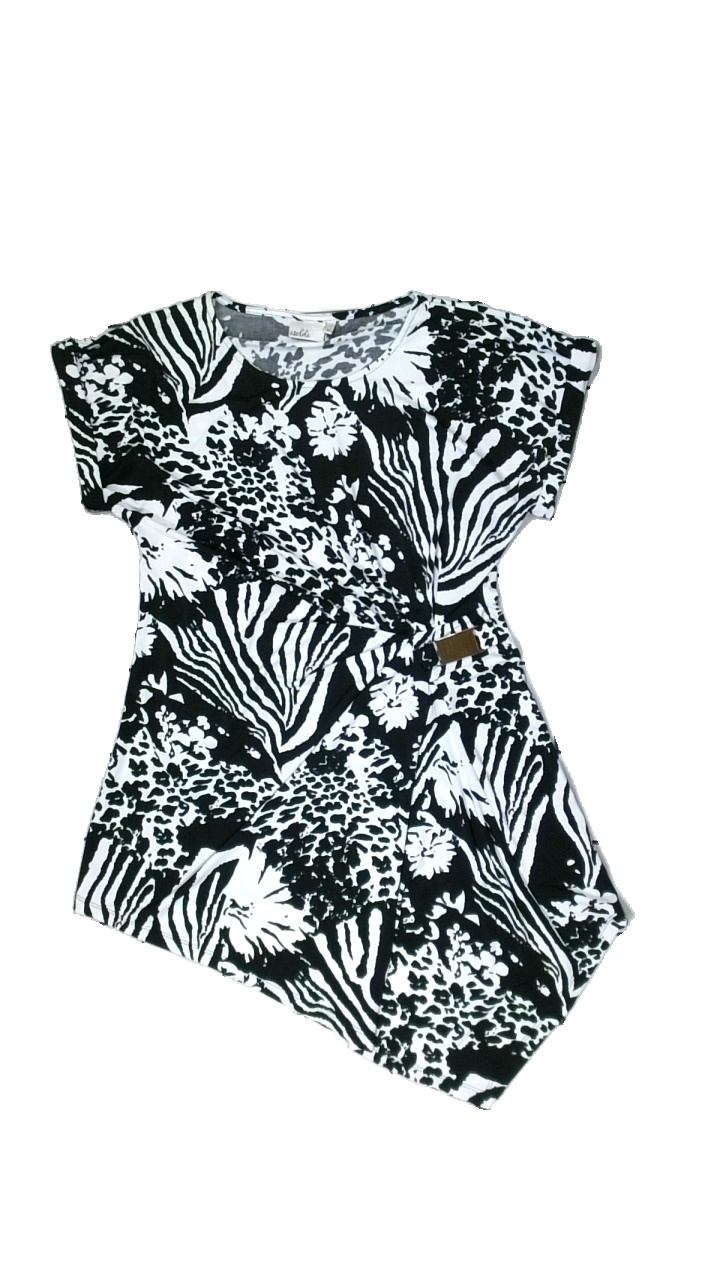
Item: Tunic (Ladies)
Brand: Isolde
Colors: Black, White
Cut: Regular
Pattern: Floral print
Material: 100% polyester
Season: Summer
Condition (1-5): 5
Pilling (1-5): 5
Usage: Reuse
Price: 50-100